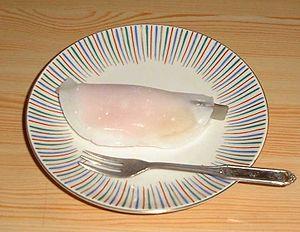
Le hanabiramochi est une pâtisserie japonaise traditionnelle à base de mochi. Ce petit gâteau est généralement consommé en début d’année et servi lors de la cérémonie du thé du Nouvel An japonais.